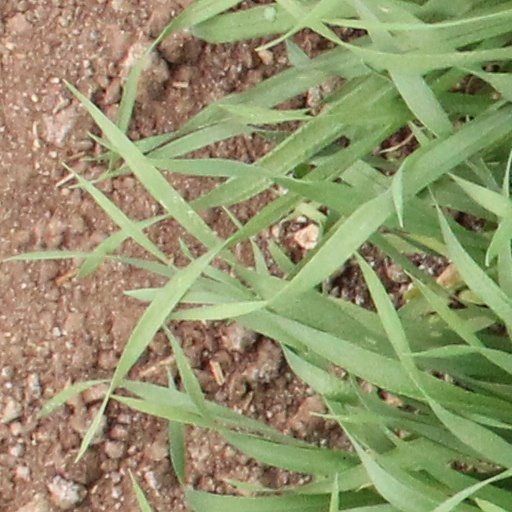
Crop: wheat